Blake Dean Railway

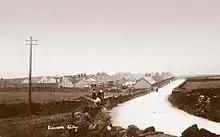
Dawson City near Whitehall Nook in Heptonstall

The rail track started in Dawson City, a shanty town near Whitehall Nook in Heptonstall, along a hill side over several wooden bridges, passing the Widdop Gate and crossing the valley on a trestle bridge to the construction sites of the lower, middle and upper dam of the Walshaw Dean Reservoirs.